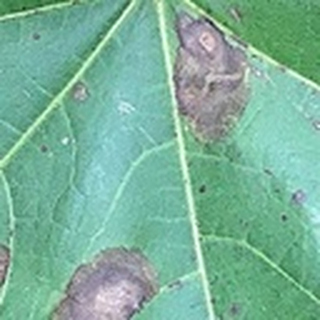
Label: cotton_target_spot